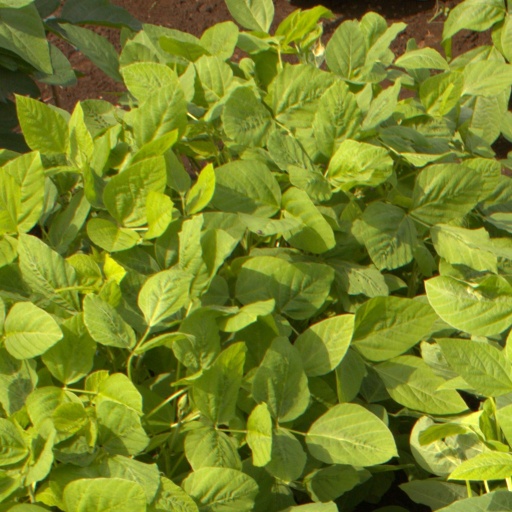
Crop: soybean